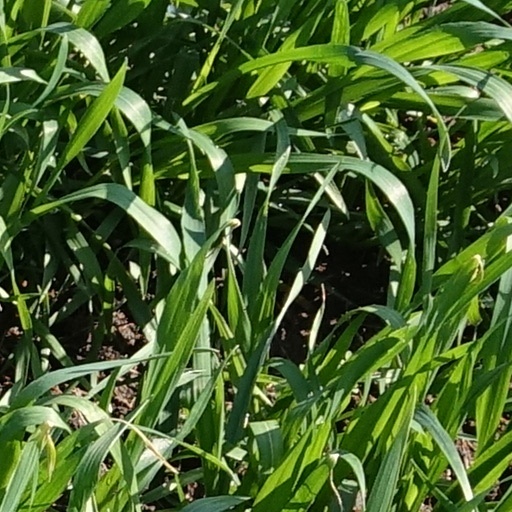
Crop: wheat